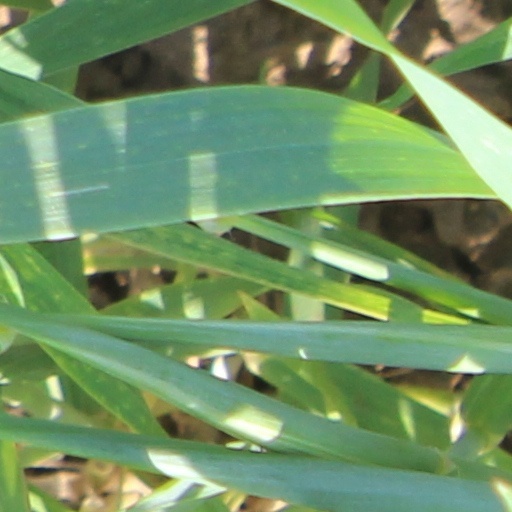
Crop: wheat